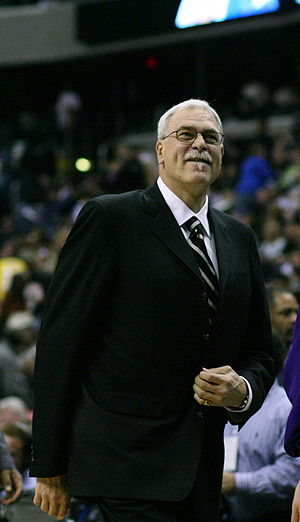
Phil Jackson
Phil Jackson
"Philip Douglas ""Phil"" Jackson er en pensioneret professionel basketballspiller og -træner. Han er anerkendt som en af de bedste amerikanske trænere nogensinde.